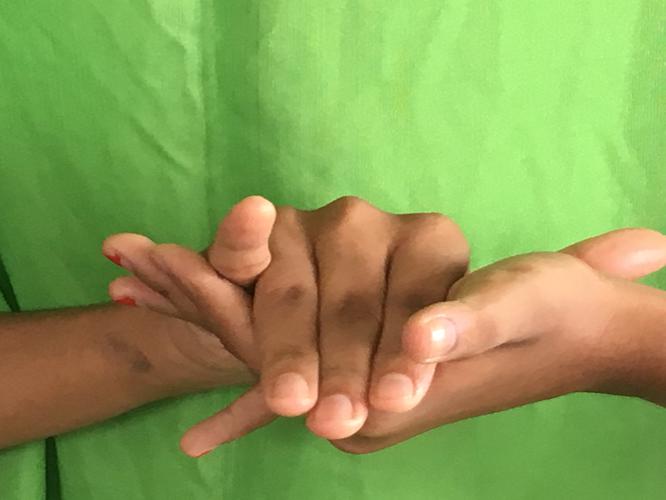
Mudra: Kurma
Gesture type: double_hand